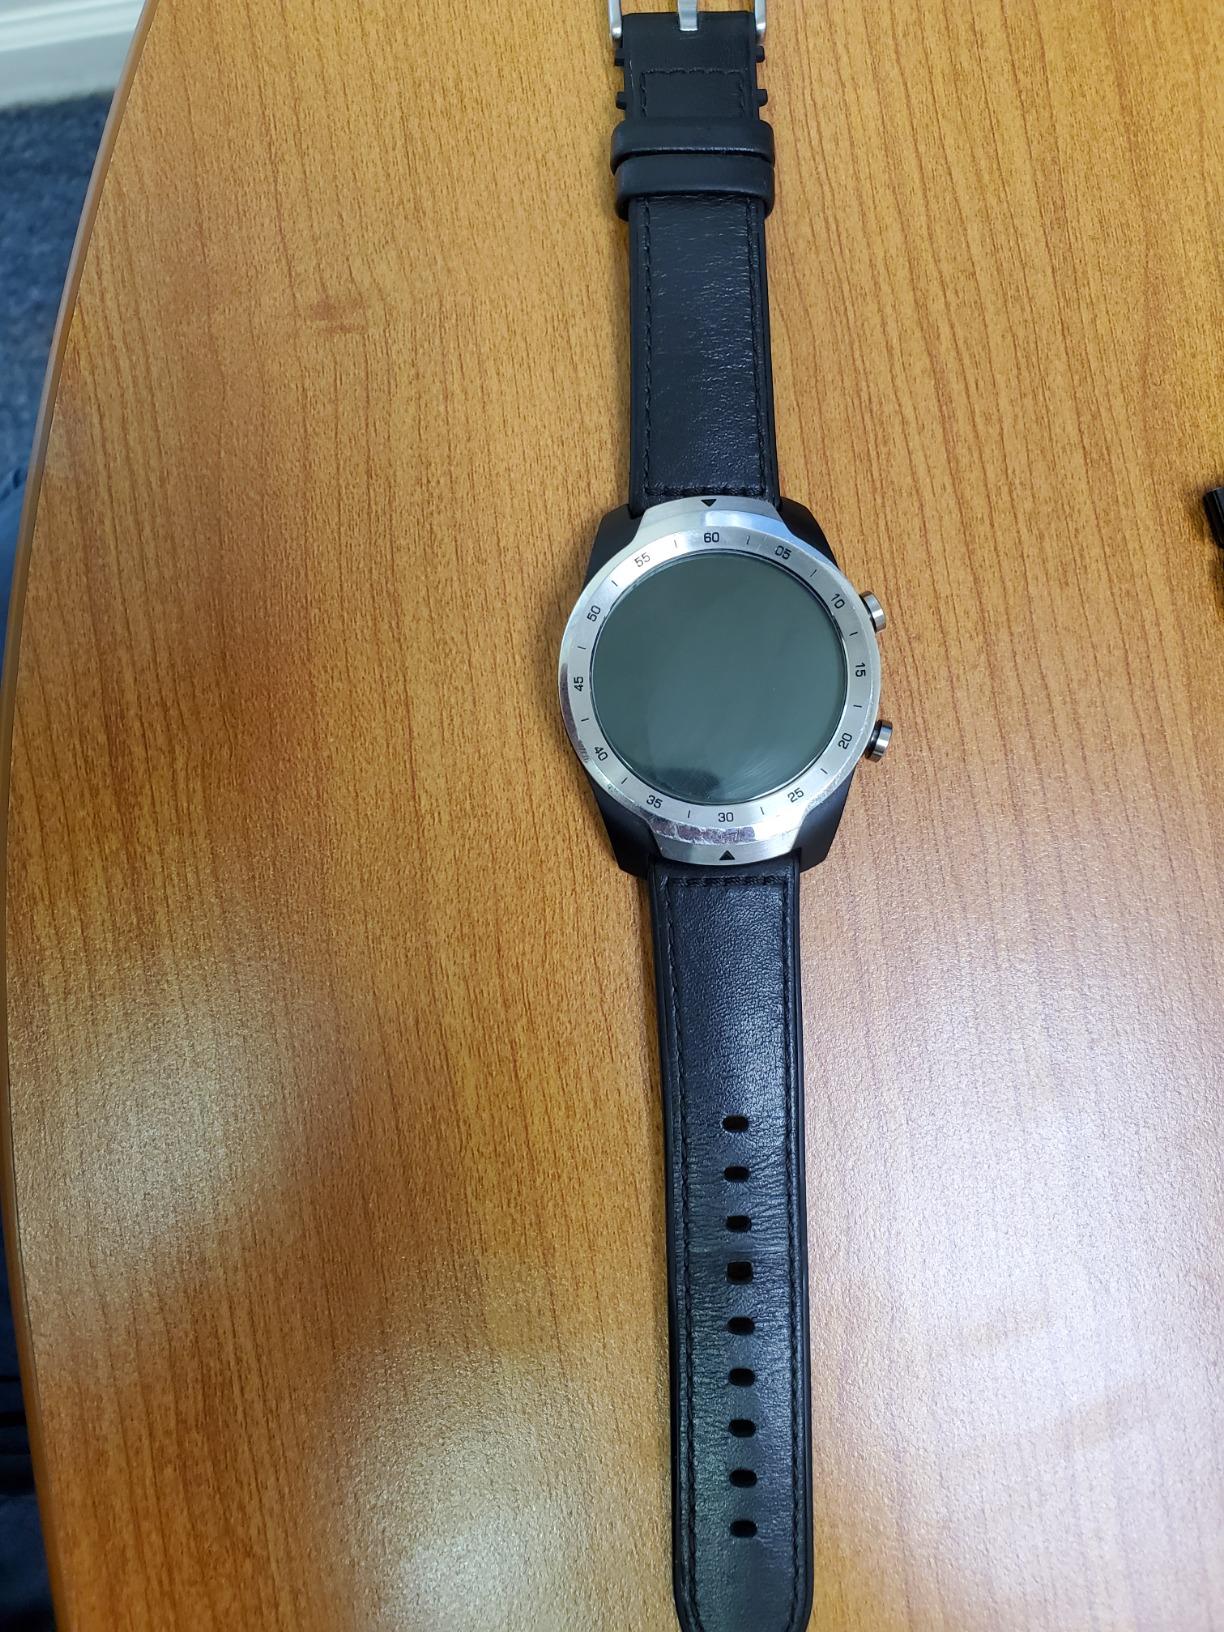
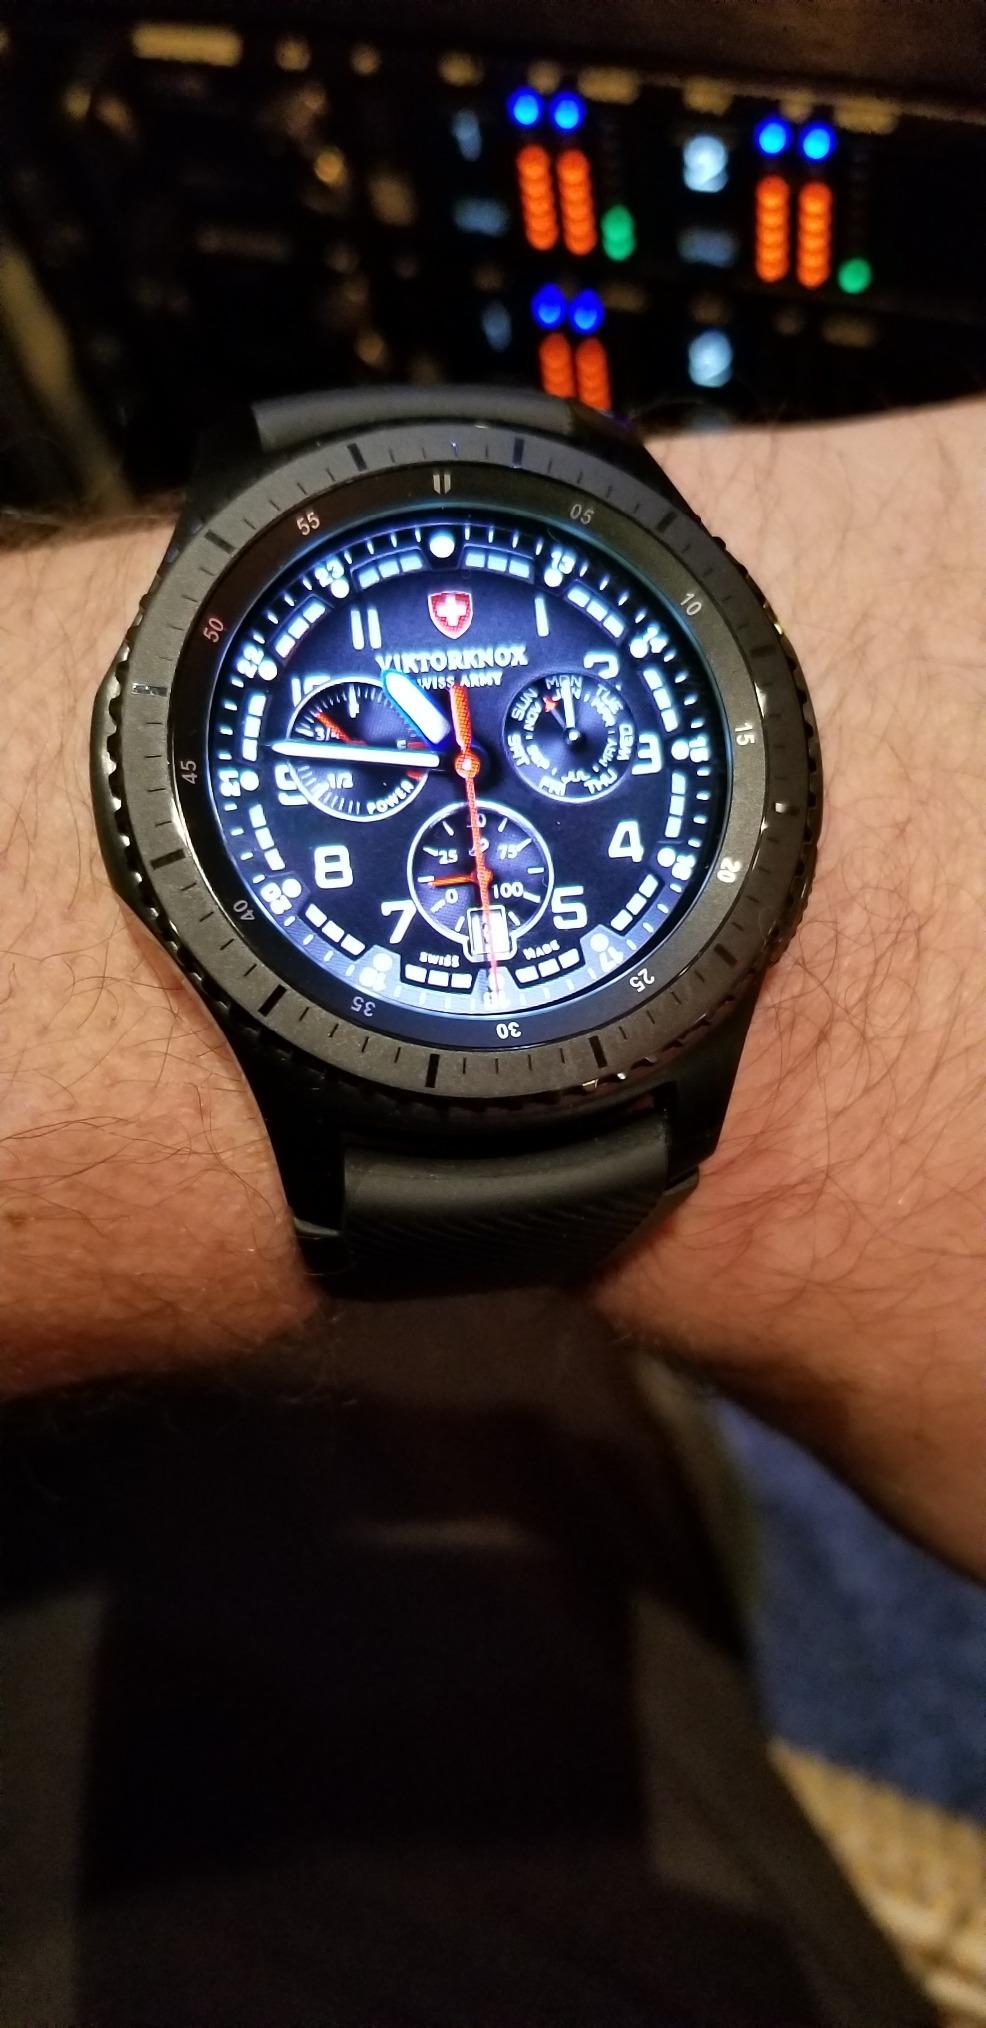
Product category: smartwatch
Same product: no